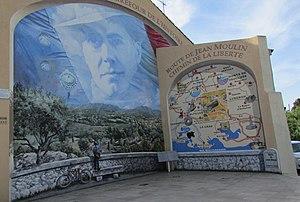
Trompe-l'oeuil hommage à Jean Moulin.
Jean Moulin, né le 20 juin 1899 à Béziers et mort le 8 juillet 1943 près de Metz, en Moselle annexée, est un haut fonctionnaire et résistant français.